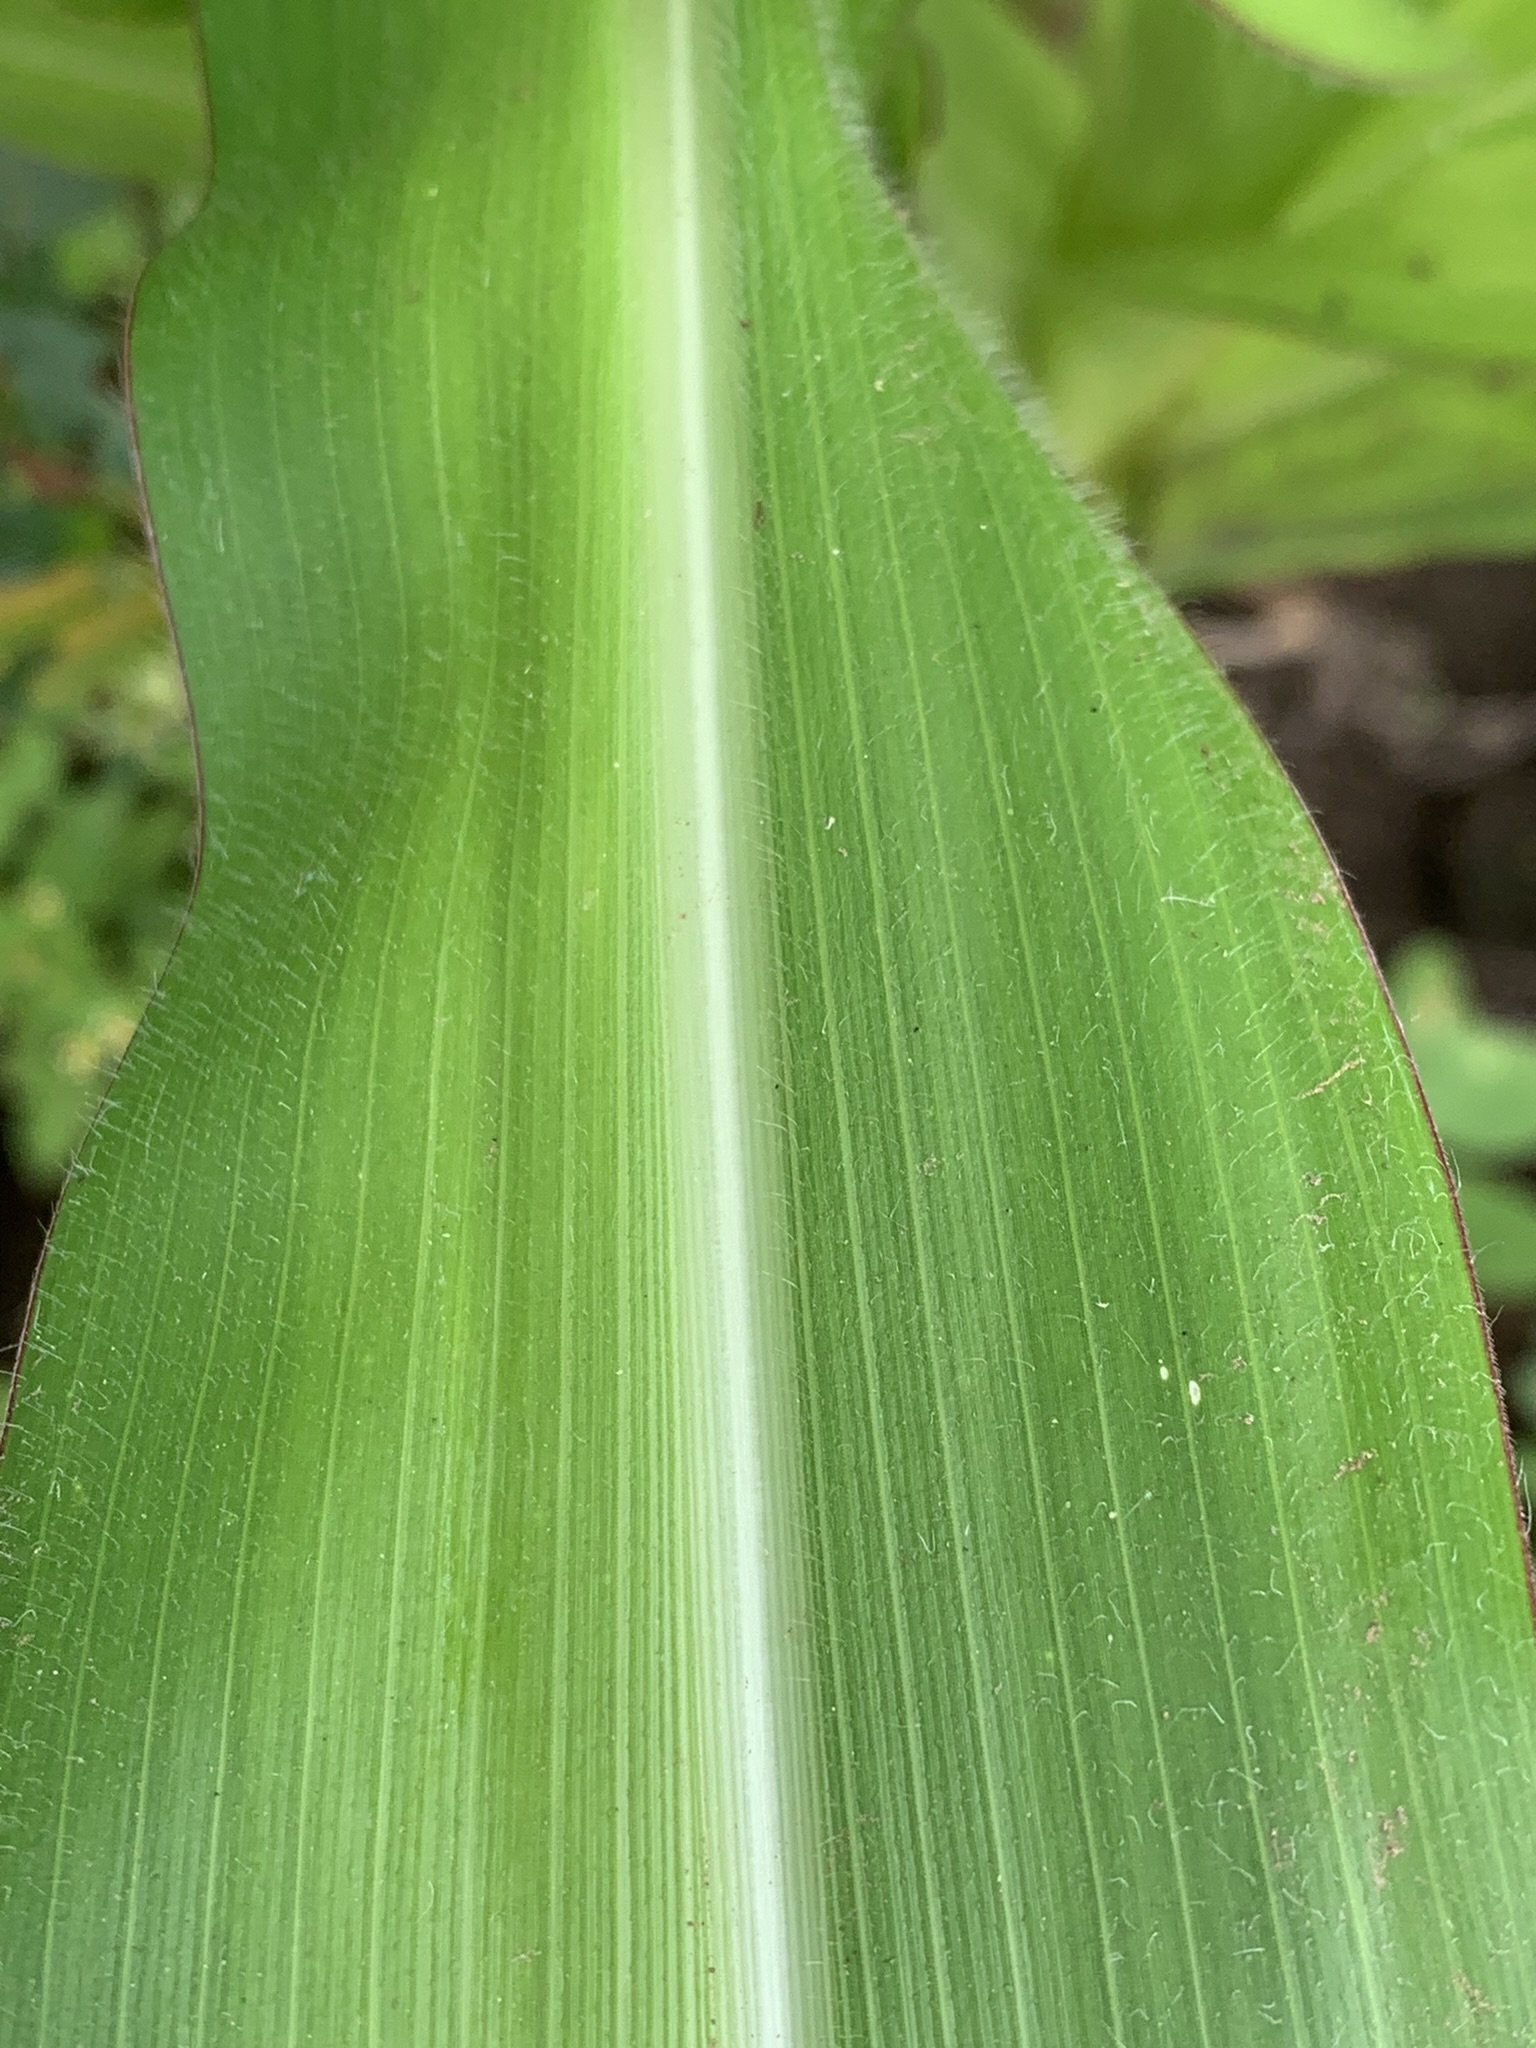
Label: Healthy